Main Duck Island

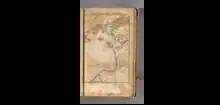
East End of Lake Ontario (1815)

In the middle of the larger island is a dock servicing small vessels. There are no roads on the island and just foot trails.